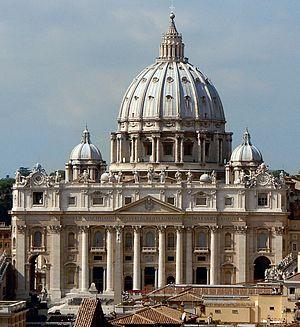
La pierre naturelle, autrefois appelée pierre à bâtir, est un matériau de construction constitué de la roche d'où elle est extraite. Elle se distingue des produits manufacturés tels les blocs de béton ou les briques d'argile, qui sont appelés pierre artificielle.